Hopsin

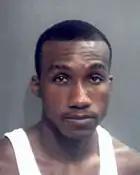
Photo by the Orlando Police Department, August 26, 2012

On August 25, 2012, Hopsin was scheduled to perform at Club 57 West, a popular night club located in Orlando, Florida. At the last minute, the club promoters chose to pull the last opening act, causing a verbal altercation between the club promoters and the artist's entourage. Some witnesses claim Hopsin tried to settle the argument verbally, while Hopsin claims he tried to defuse a fight outside of the club on his way to 7-Eleven (without indicating whether this was the same conflict, or something unrelated). At one point, Hopsin even offered 15 minutes of his own set to help find a solution to the problem. Hopsin was detained shortly thereafter once police responded to the initial call stemming from the altercation inside the club. According to court records, he was arrested for disorderly conduct. On September 21, the assistant state attorney decided not to officially file the information. Hopsin later commented on the case, referring to the police officer as a racist.